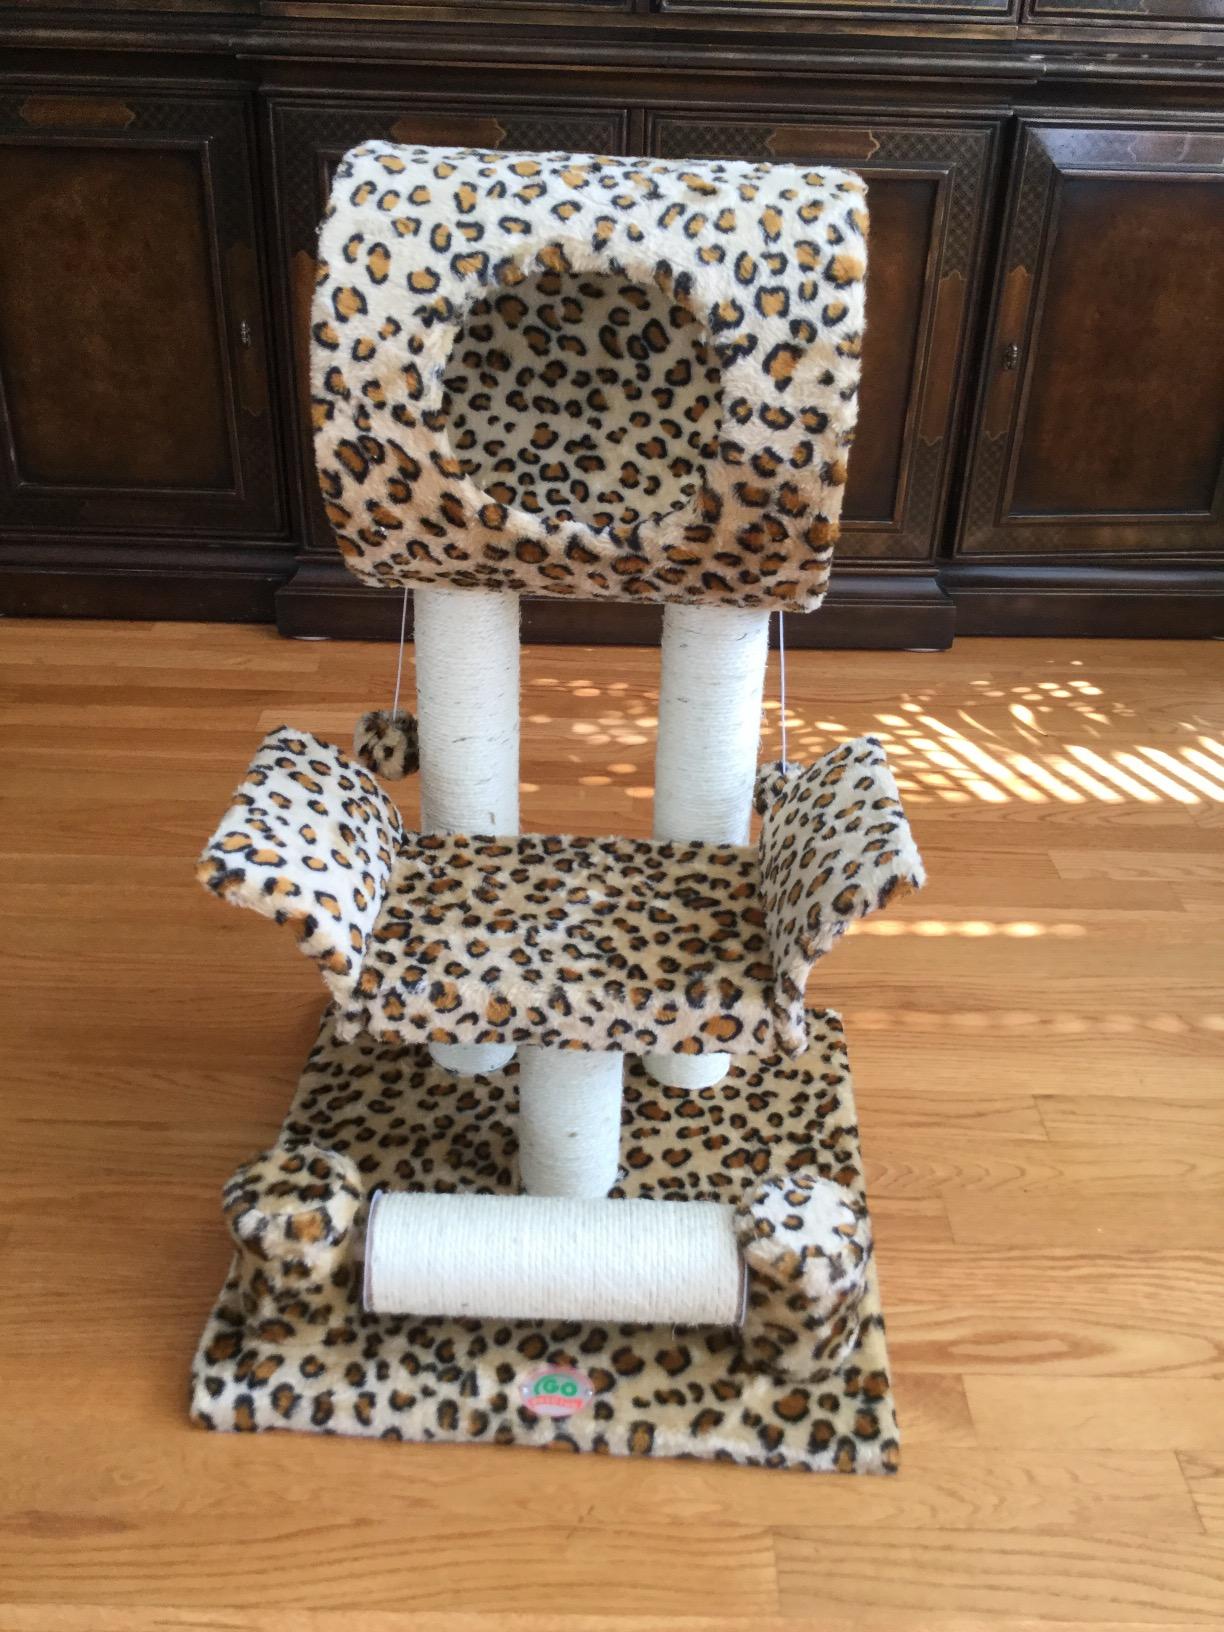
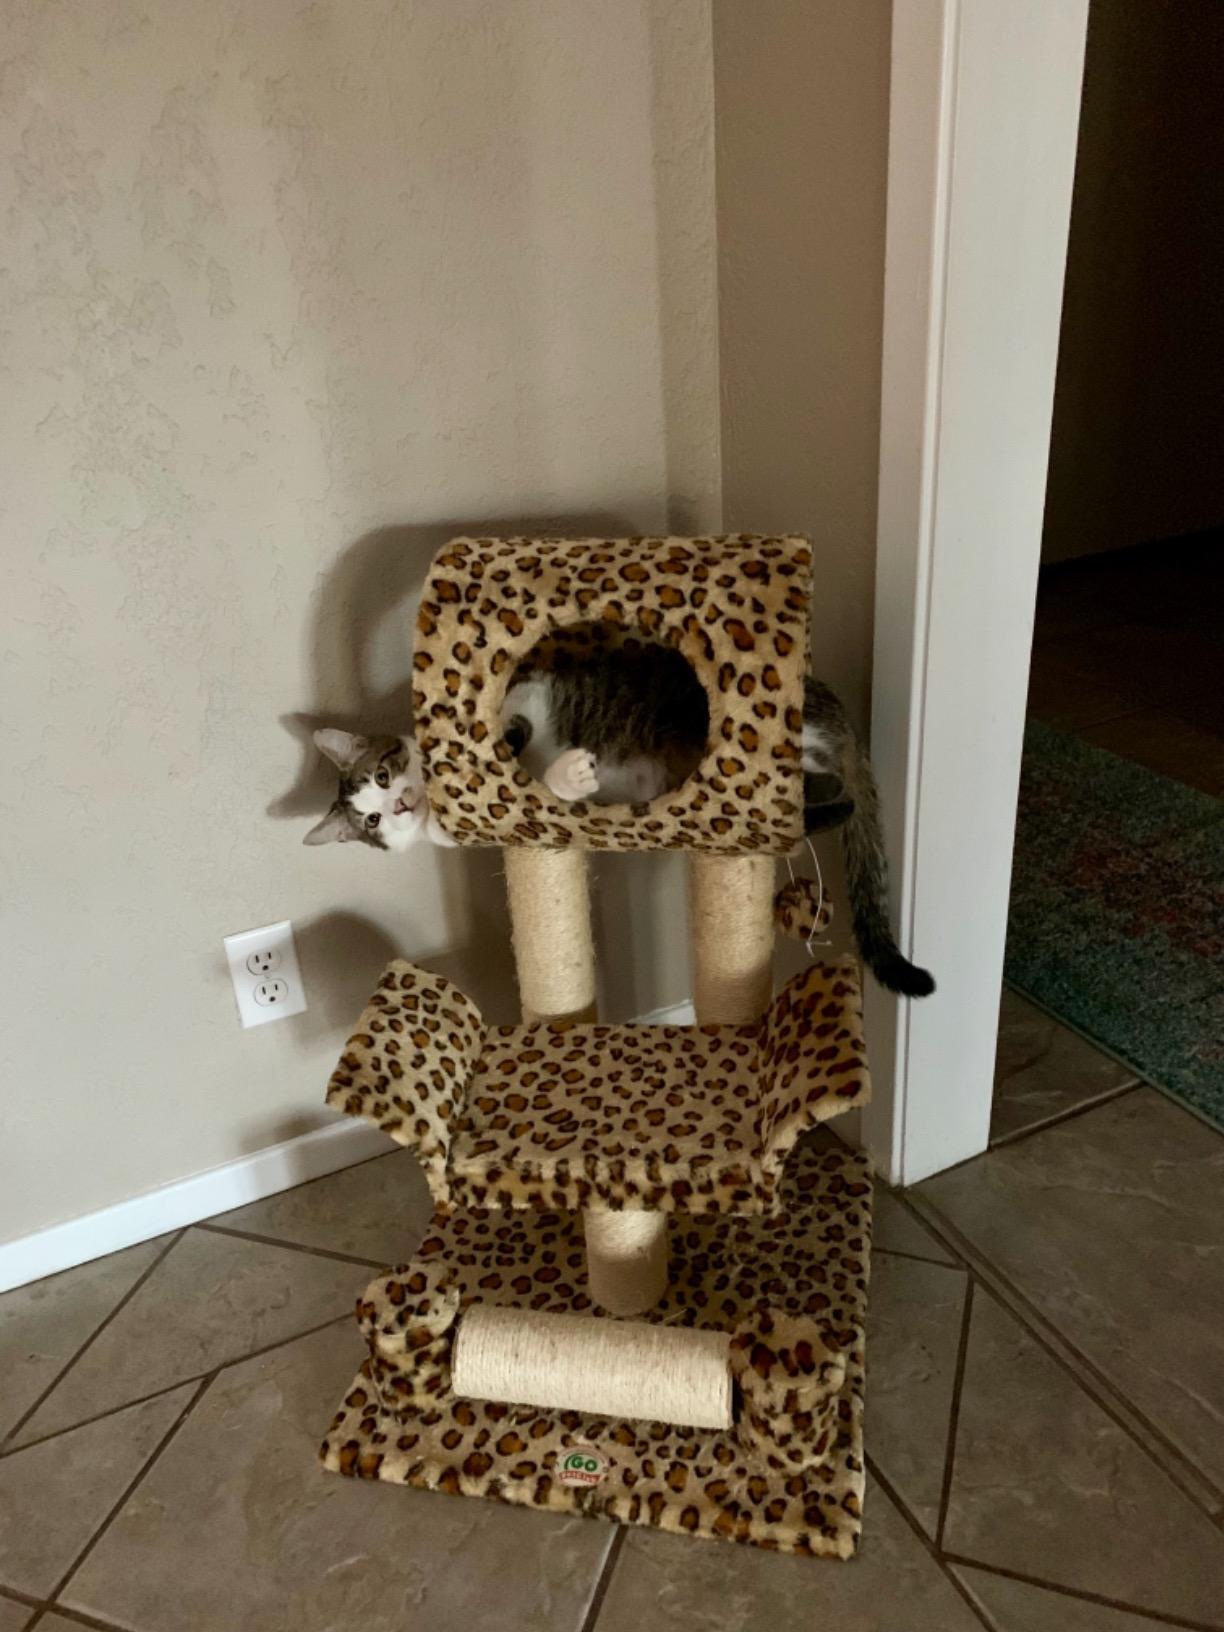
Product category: items_cat tree
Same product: yes